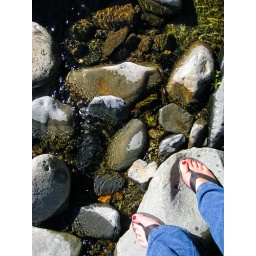
near lake shasta. The water was icy cold.